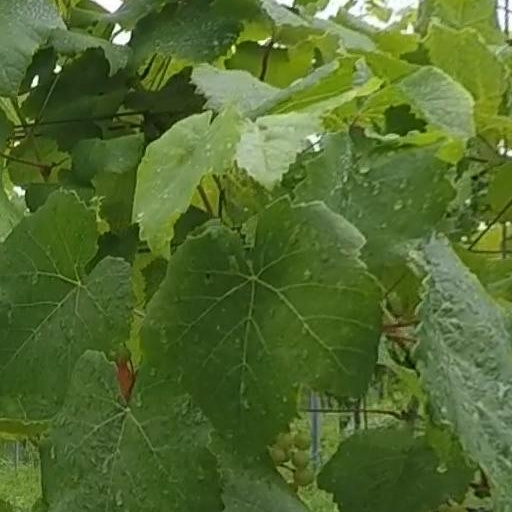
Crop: grape